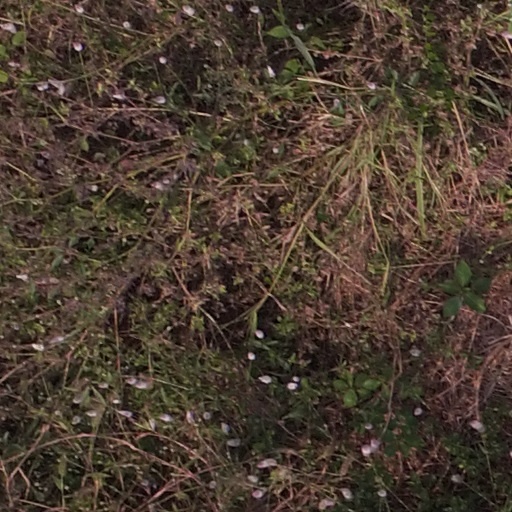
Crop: maize; corn